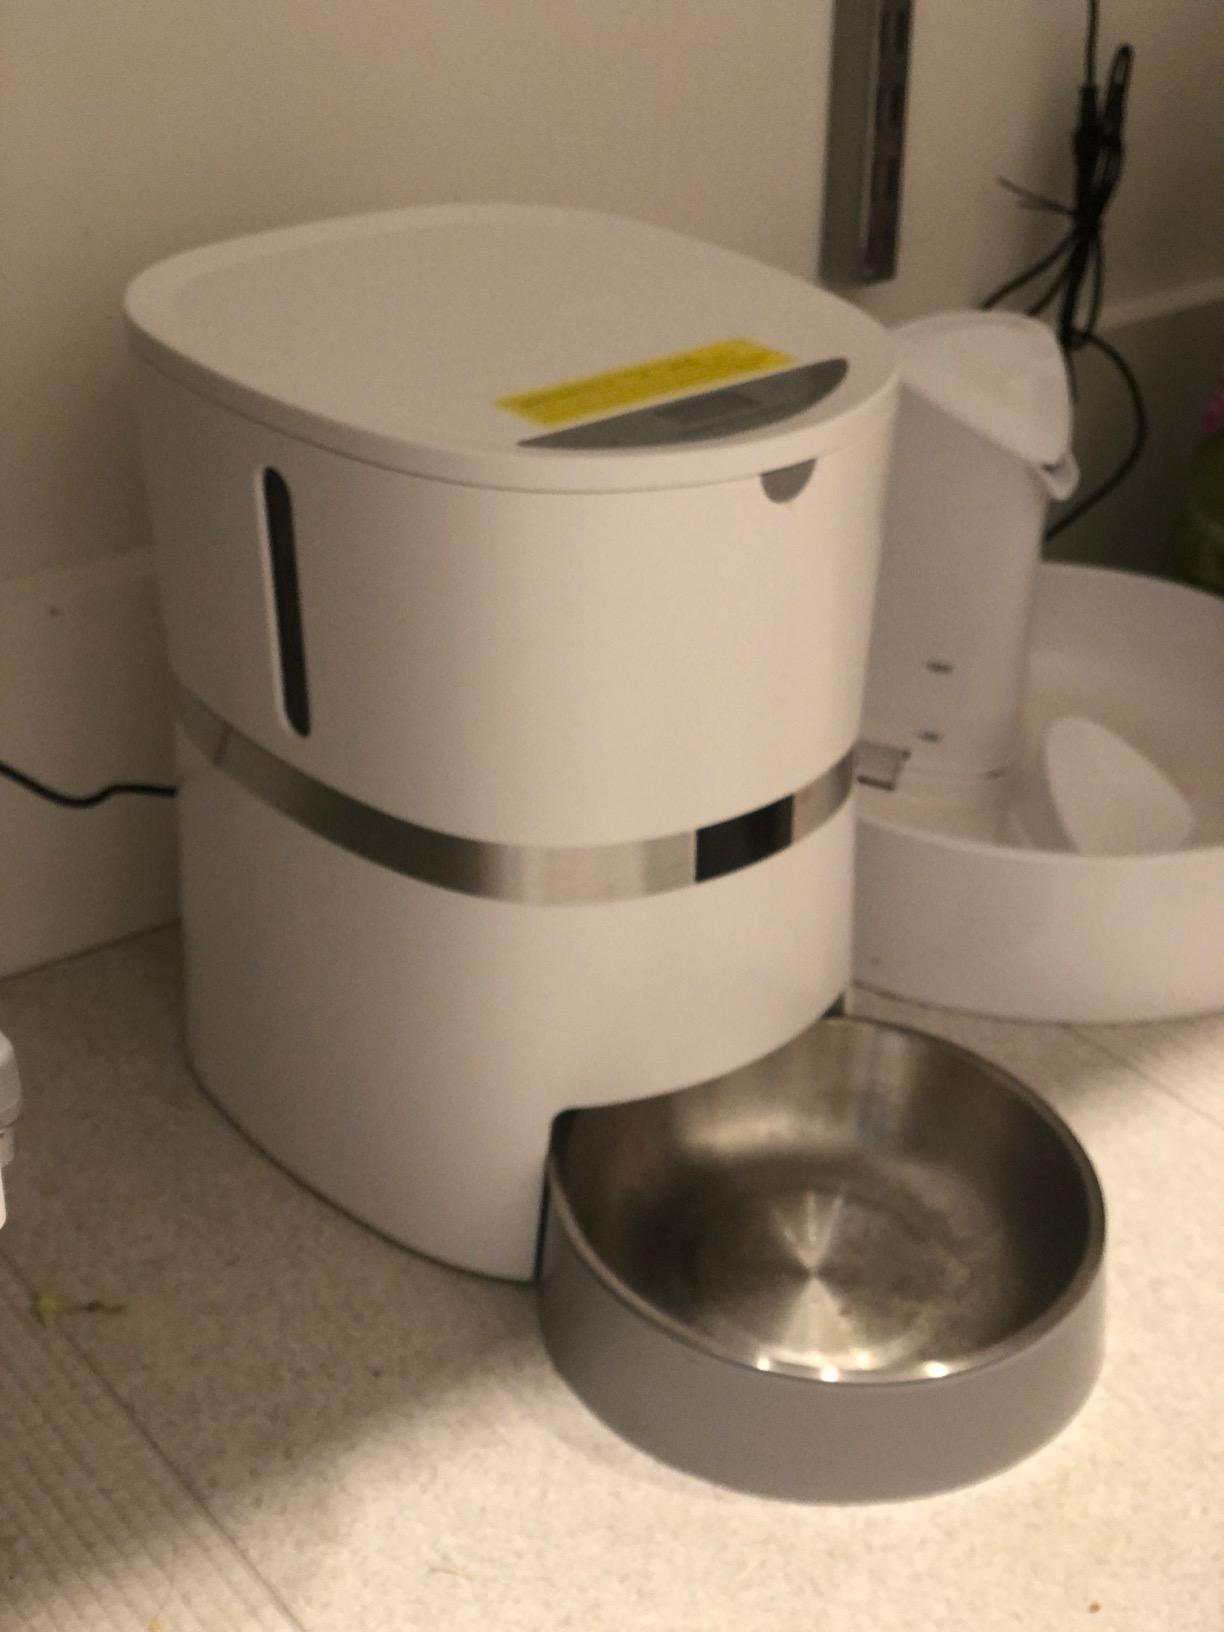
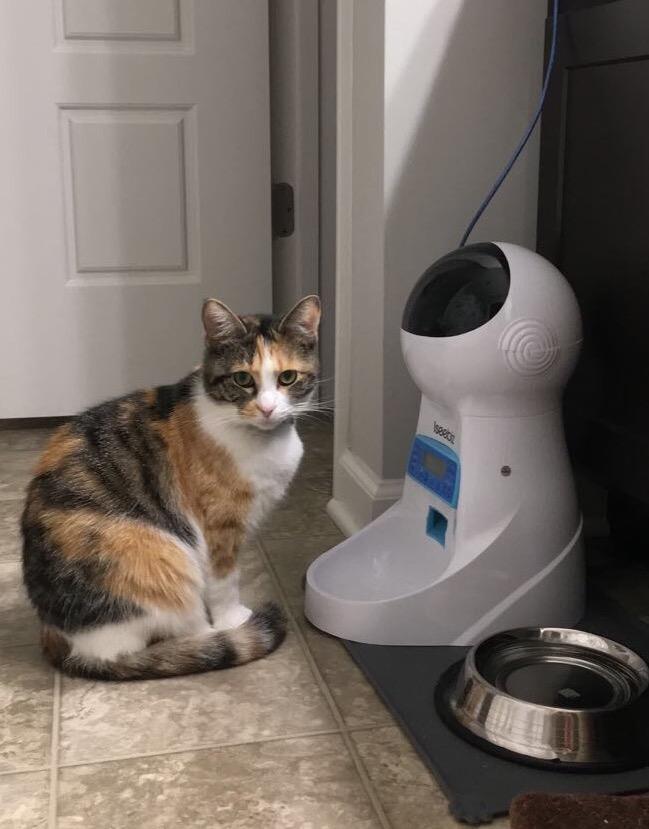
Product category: items_feeder
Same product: no